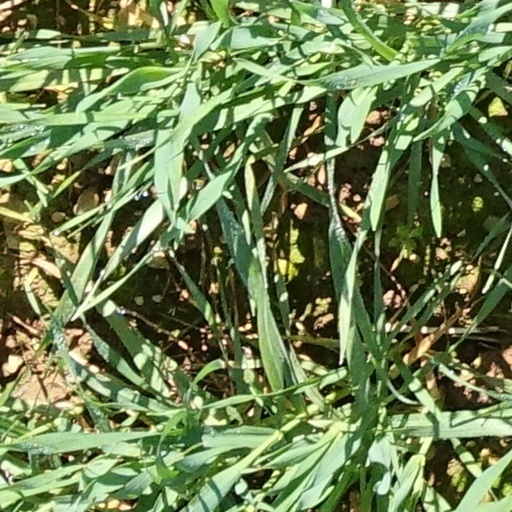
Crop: wheat